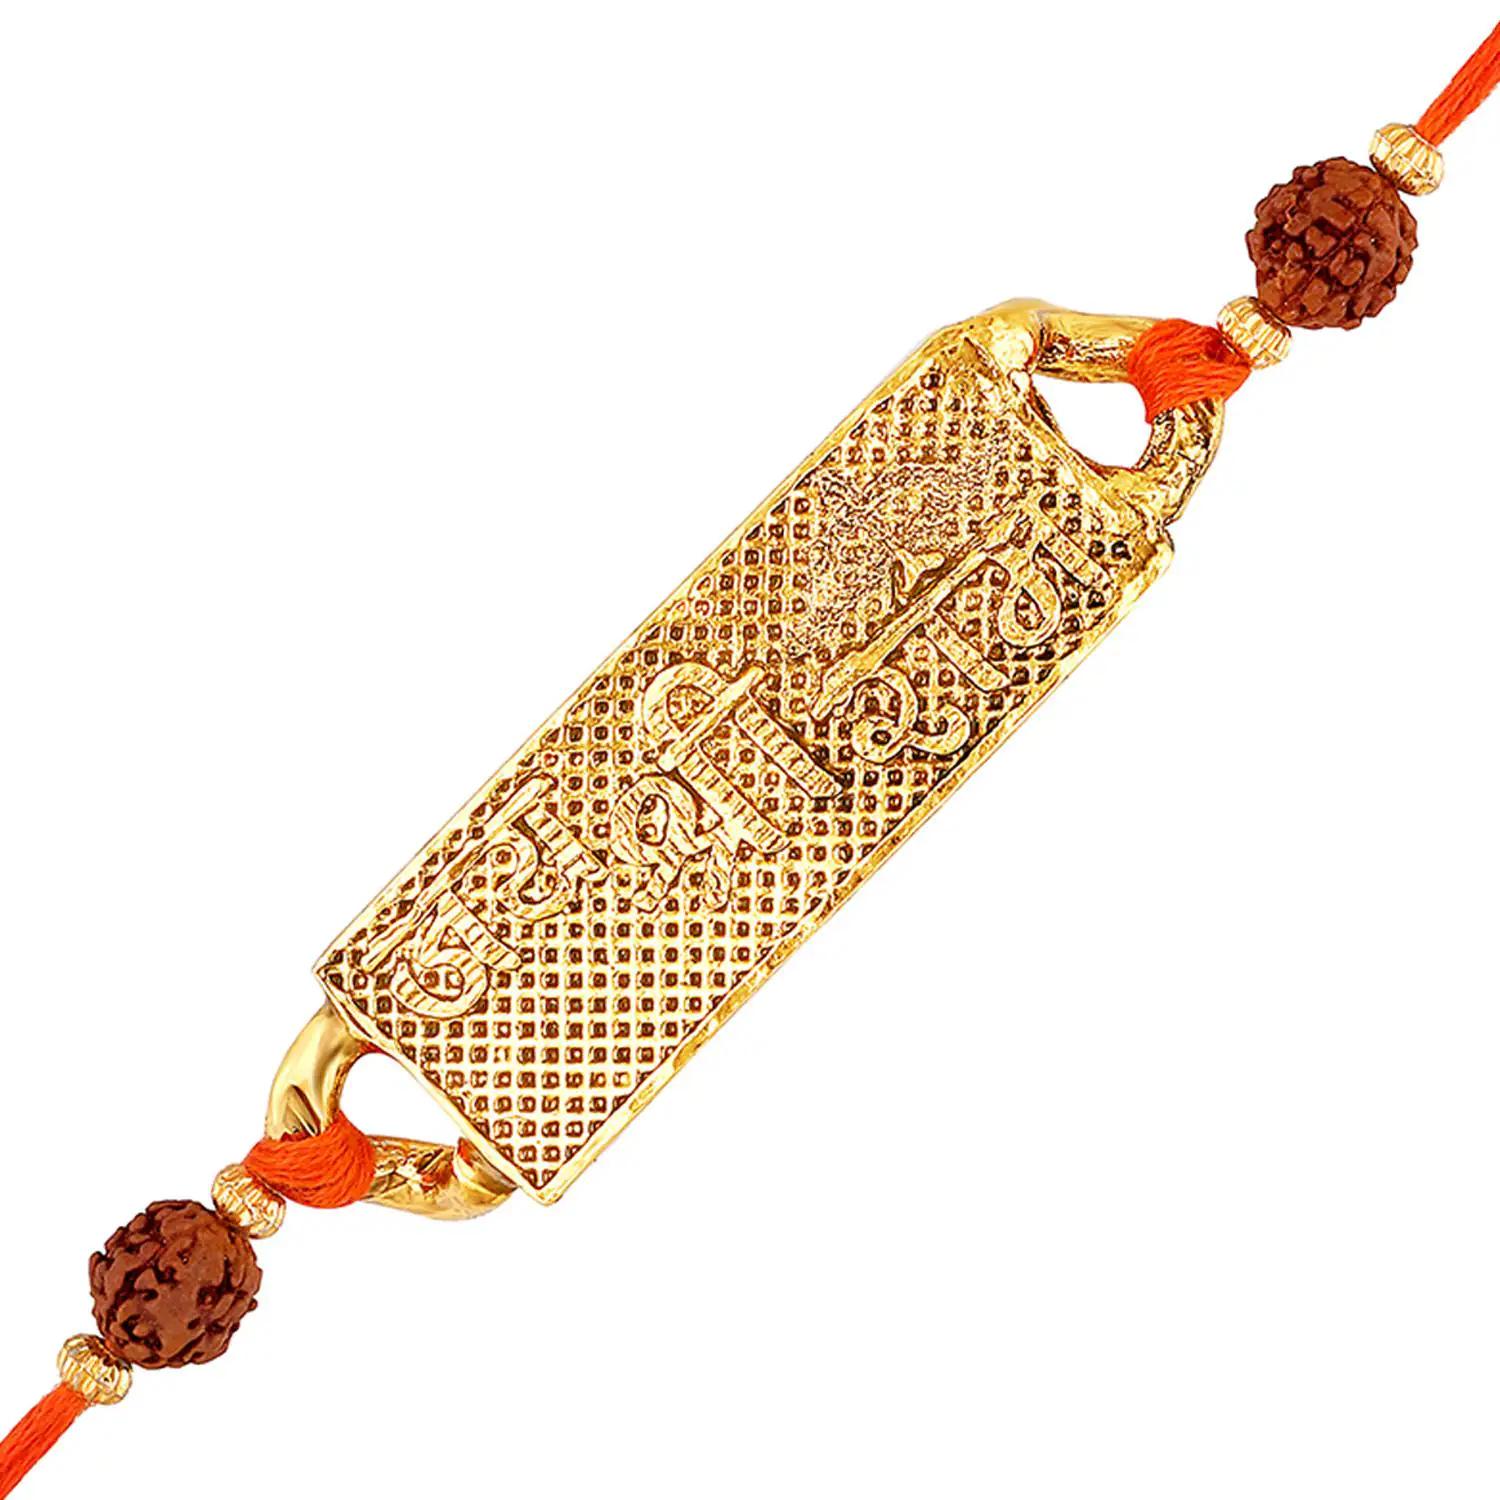
 Mahi JAY SHREE RAM Rudraksha Rakhi for Brother, Bhai, Bro (RA1100764G)
Type: Rakhis
Brand: Mahi
Price: Rs. 259
 Celebrate Raksha Bandhan with our exquisitely crafted Rakhi, designed to strengthen the bond between siblings. This traditional Rakhi features intricate beadwork and durable thread, ensuring it stands the test of time. Handmade with care, each Rakhi is a unique and meaningful gift for your brother. Each Rakhi carries heartfelt blessings and good wishes for your brother's well-being and success. Celebrates the bond of love and protection between siblings, a cherished tradition in Indian culture.
Features: The Rakhi is adorned with vibrant colors and attractive embellishments that add a touch of elegance to the celebration.,Content in Box : 1 Rakhi ; Cultural Significance: This beautiful Rakhi will acknowledge your love for Your Brother with the promise that your bond with him will grow stronger as time goes on.,Vibrant Colors: Adding bright and playful colors to the celebration will make it stand out and make it more enjoyable.,Celebrate the bond of love and protection with our exquisite Rakhis. Share the joy of Raksha Bandhan Festival with this beautiful Rakhi, a token of love, protection and blessings.,Adjustable Size and Easy to tie: Designed to fit wrists of all sizes. It is simple and easy to tie the Rakhi securely and effortlessly.
Included: 1 Rakhi